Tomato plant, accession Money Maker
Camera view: horizontal (90 deg, fisheye); turntable rotation: 0 degrees
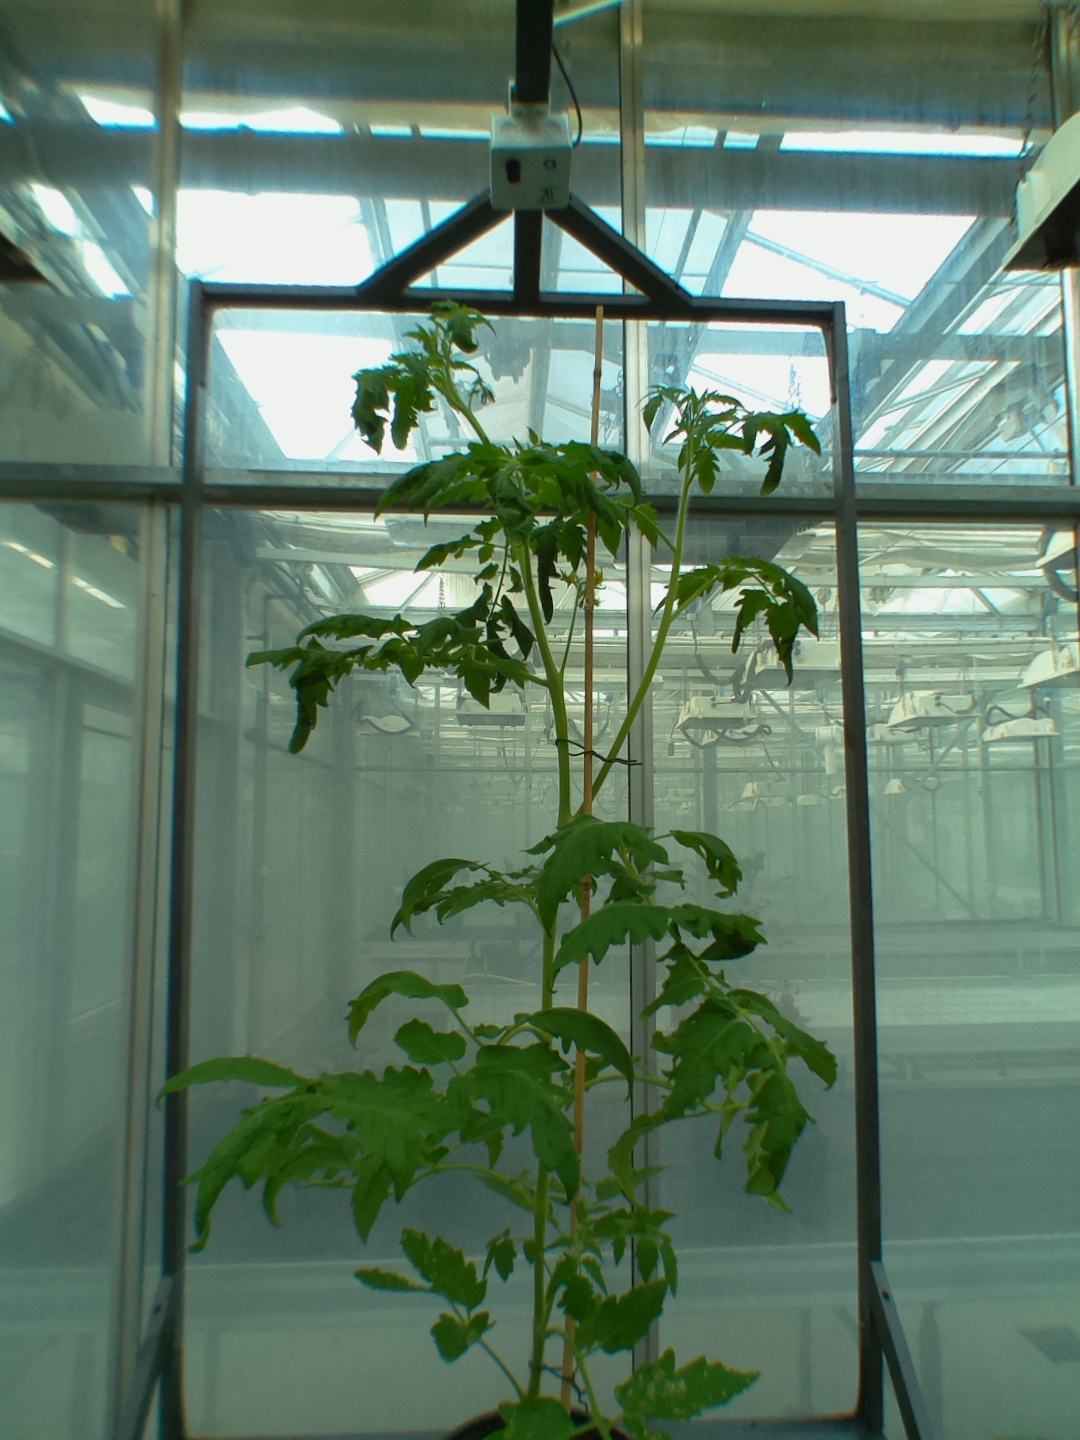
BBCH growth stage 64: 40%-50% of flowers open